Macarte Sisters

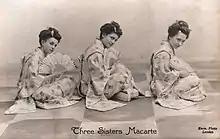
The Macarte Sisters in costume for their act 'The Land of the Lotus' (1912)

Between 1910 in Canada and 1912 in Britain the Macarte Sisters were performing in a Japanese-style act billed as 'The Land of the Lotus', including at the London Pavilion - the costumes of which at least were influenced by the operetta "The Mikado". However, various press reports state that the sisters removed their kimono straight after the opening musical number.